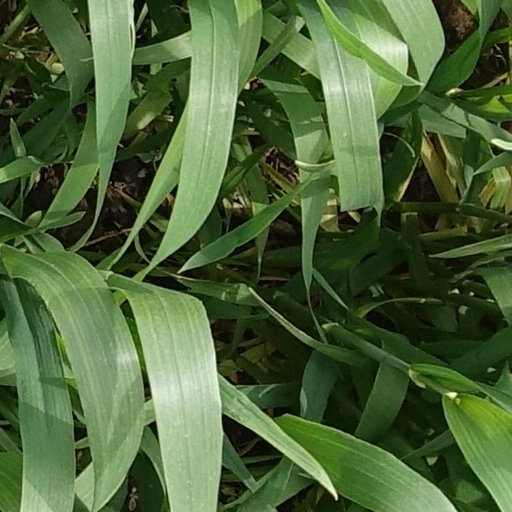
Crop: wheat